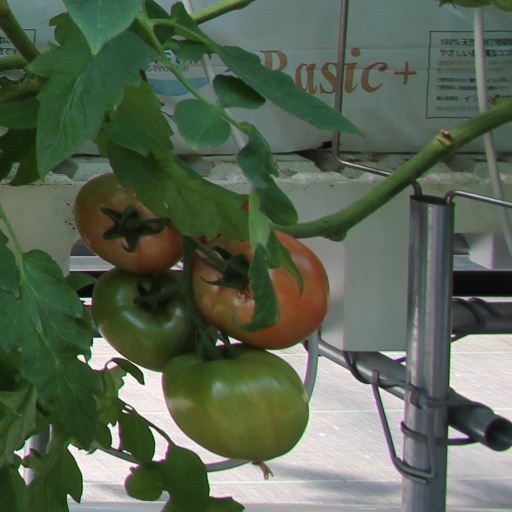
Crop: tomato